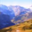
Label: mountain